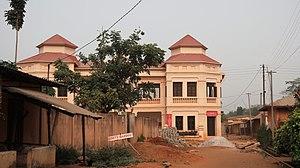
La villa Ajavon est un bâtiment historique du XIXᵉ siècle situé dans la commune de Ouidah, dans le département de l'Atlantique, au Bénin. Il abrite depuis le 11 novembre 2013, le musée d'art contemporain de Ouidah.